WCHI-FM

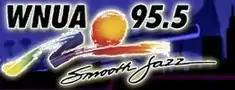
WNUA's logo as a smooth jazz station

On August 3, 1987, the station's callsign wad changed to WNUA and the station adopted a format which featured new-age music and smooth jazz, along with music from R&B and rock artists that were compatible with the station's sound. WNUA's original slogan was "Music For a New Age", and New Age was the source of the station's call letters. By 1989, the station's slogan was "Smooth Rock, Smooth Jazz". "Smooth Rock" would later be dropped from its slogan. As a smooth jazz station, WNUA was a major pioneer in the format.